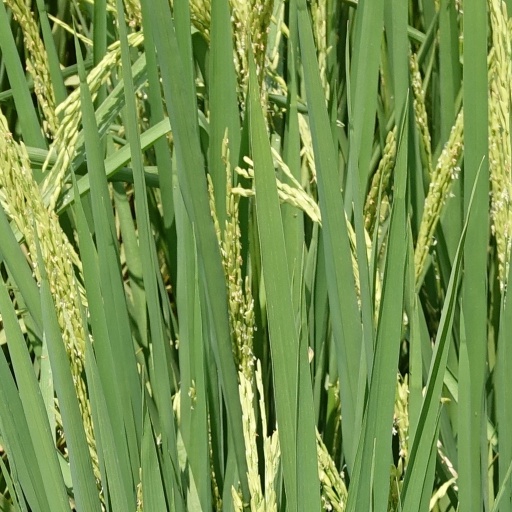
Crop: rice